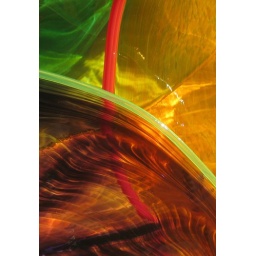
closeup of glass plates in the entrance to the Cultch. Vancouver